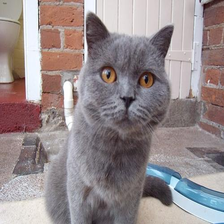
Species: cat
Breed: British Shorthair